Měcholupy (Louny District)

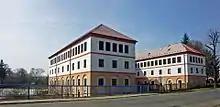
Building of the former brewery

The first written mention of Měcholupy is from 1295. Among the owners of the village were King Vladislaus II, the Sekera od Sedčice family, and members of the dynasties of Kolowrat and Lobkowicz. At the end of the 17th century, during the rule of Karl of Paar, the local fortress was rebuilt into a Baroque castle with a chapel.